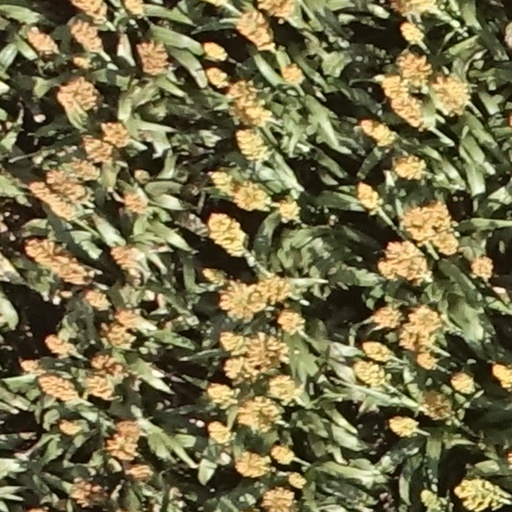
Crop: sorghum